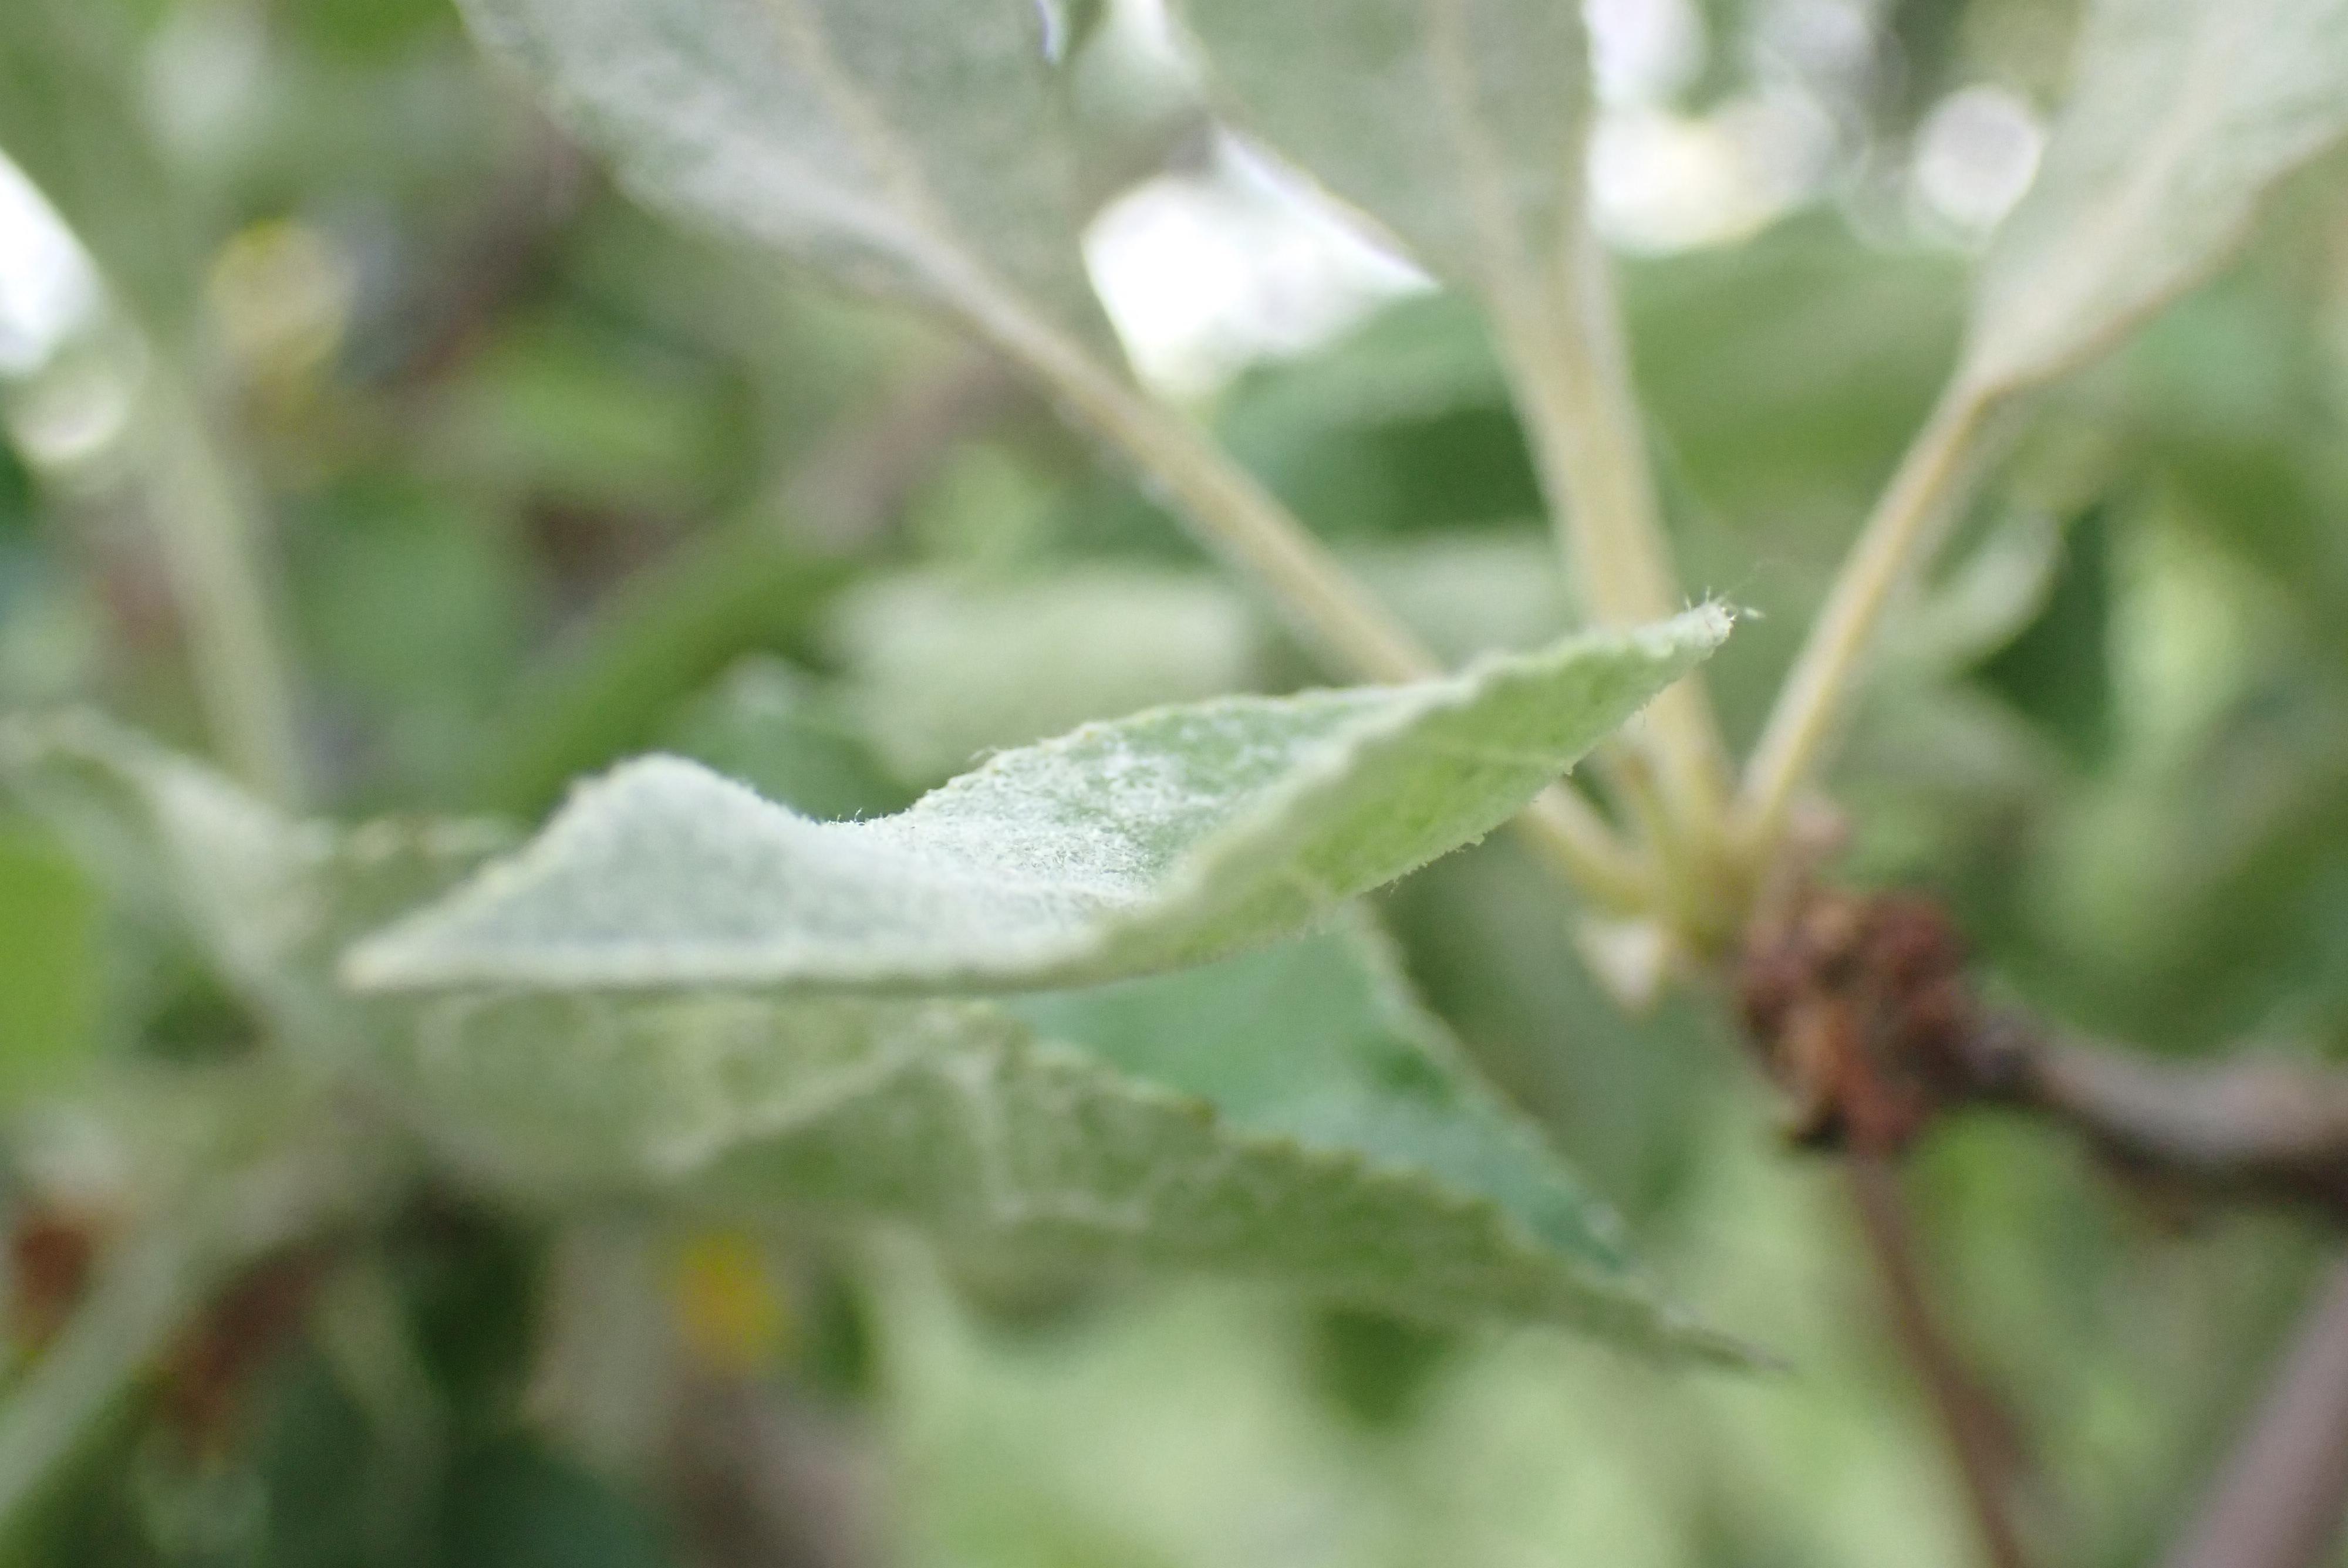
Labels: powdery_mildew